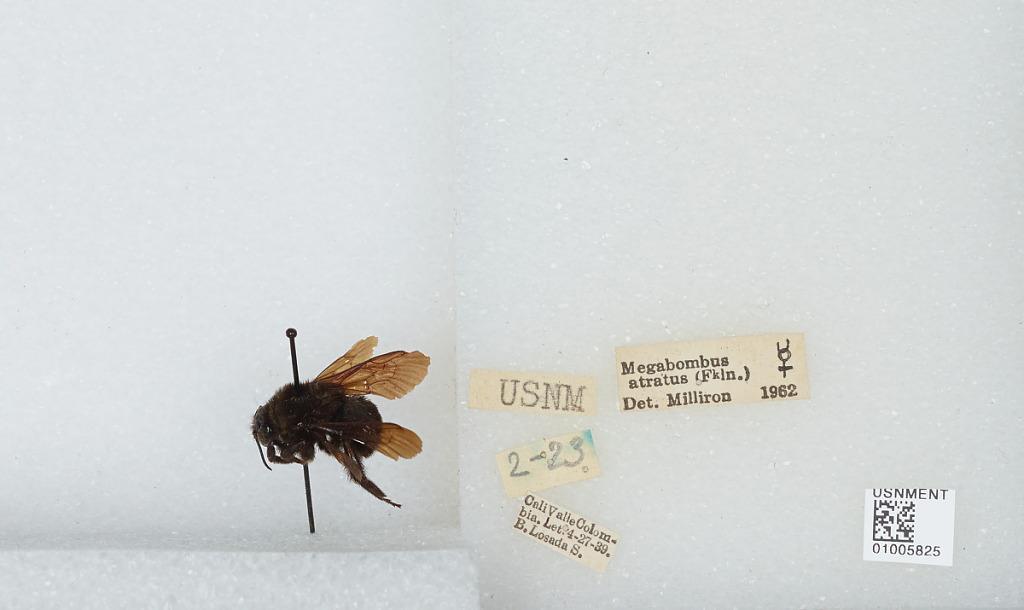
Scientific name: Bombus (Fervidobombus) atratus Franklin
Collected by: B. Losados
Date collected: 1939-4-27
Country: Colombia
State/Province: Valle del Cauca
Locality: Santiago de Cali
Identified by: Milliron